Nasi Campur
Also known as:
es - Spanish: Nasi campur
eu - Basque: Nasi campur
fr - French: Nasi campur
id - Indonesian: Nasi campur
ja - Japanese: ナシチャンプル
jv - Javanese: Sega campur
ko - Korean: 나시 참푸르
ms - Malay: Nasi campur
nl - Dutch: Nasi rames
th - Thai: นาซีจัมปูร์
uk - Ukrainian: Насі кампур
Category: rice (mixed rice)
Cuisine: Indonesian
Associated cuisines: Indonesian
Area: Indonesia
Countries: Indonesia
Region: South Eastern Asia

The dish of a scoop of white rice accompanied by small portions of several other dishes, which includes meats, Vegetable, peanuts, eggs, and fried-shrimp krupuk.

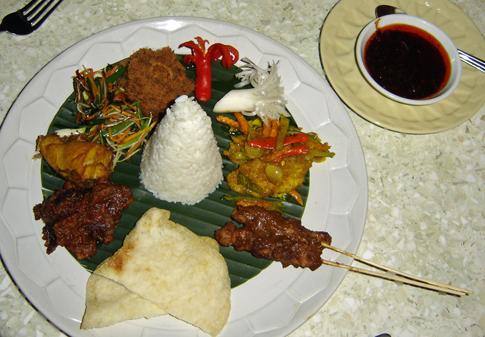
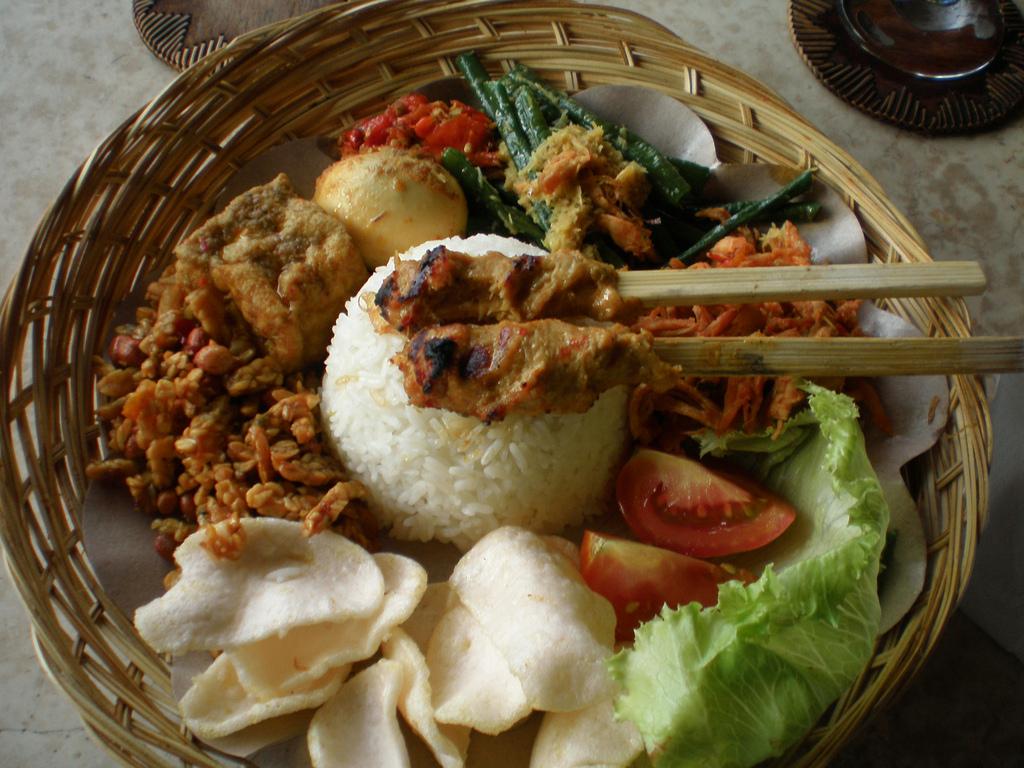
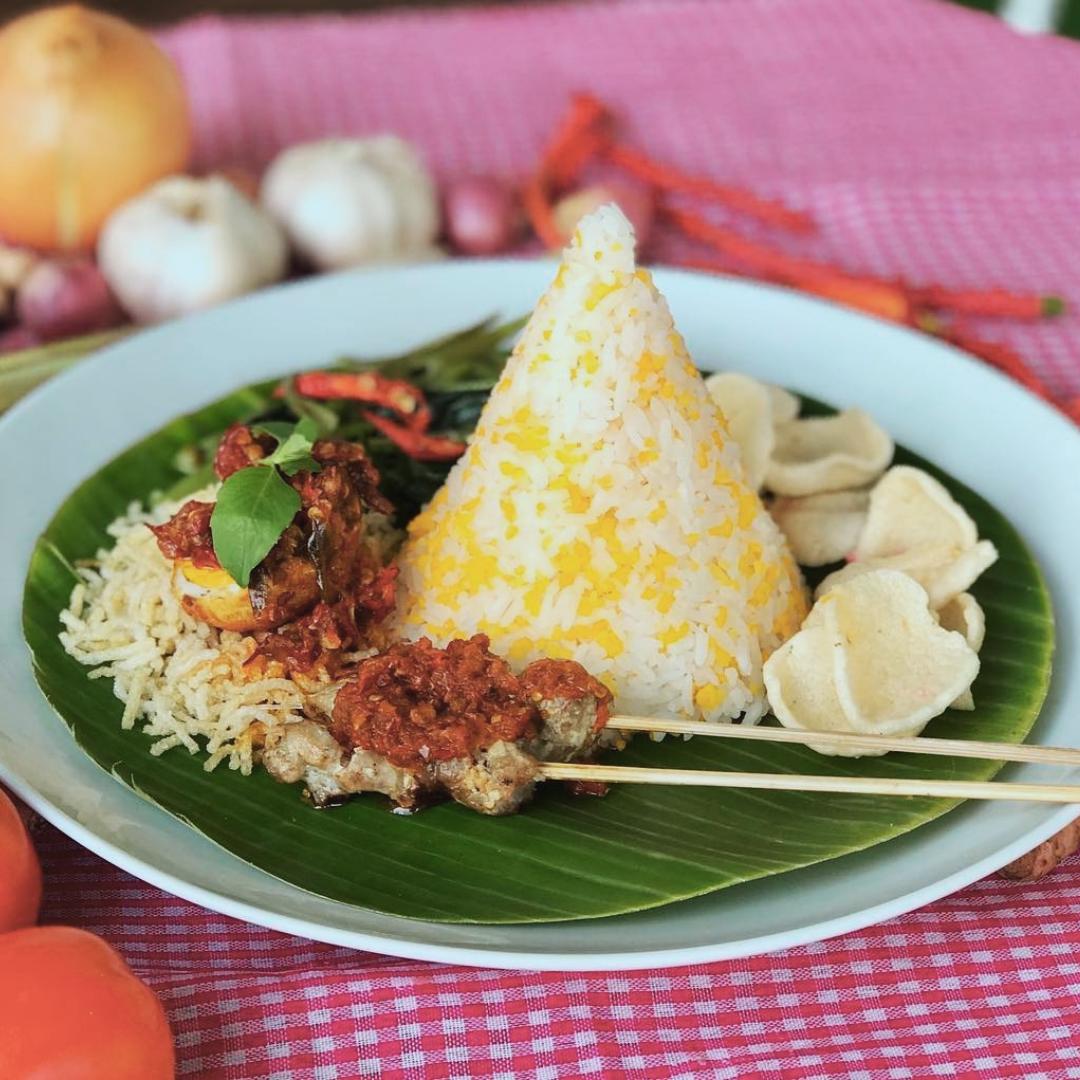
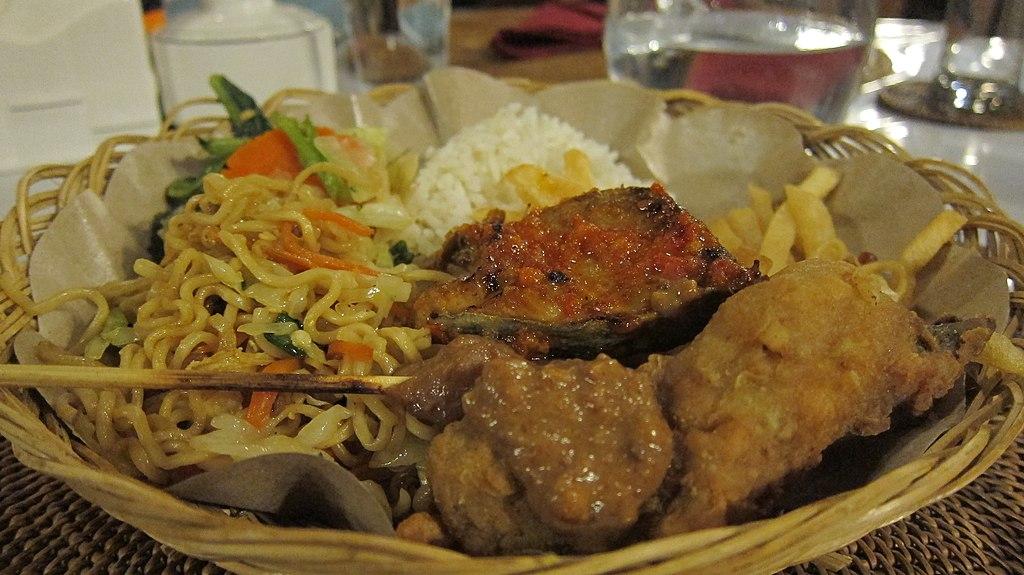
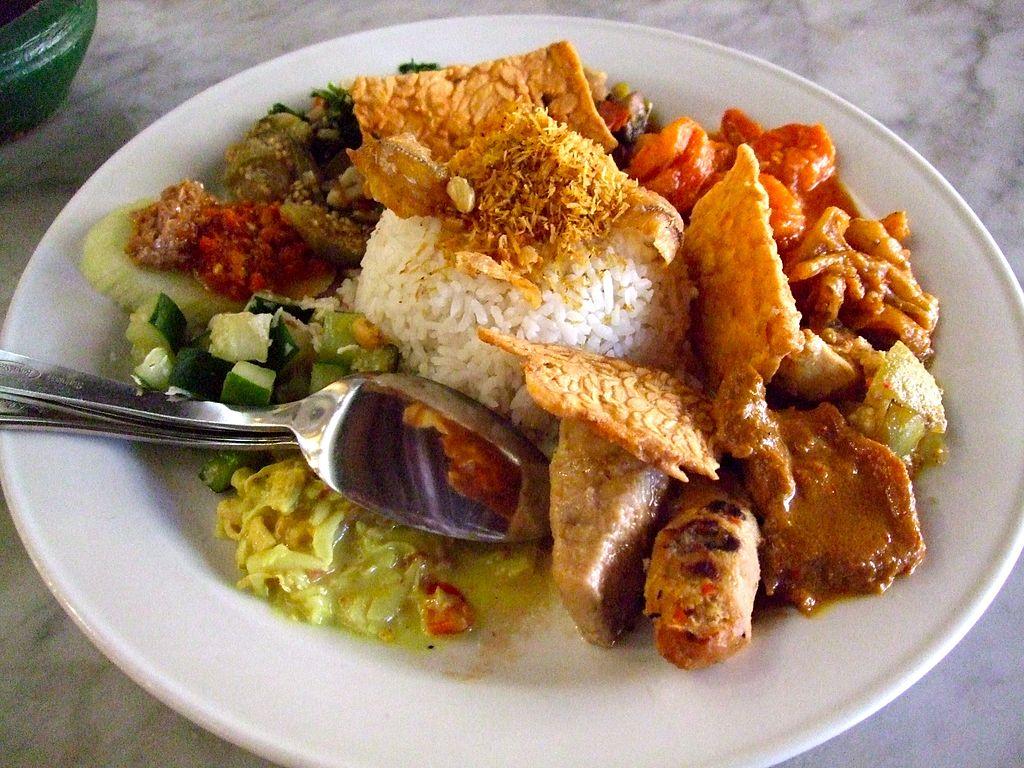
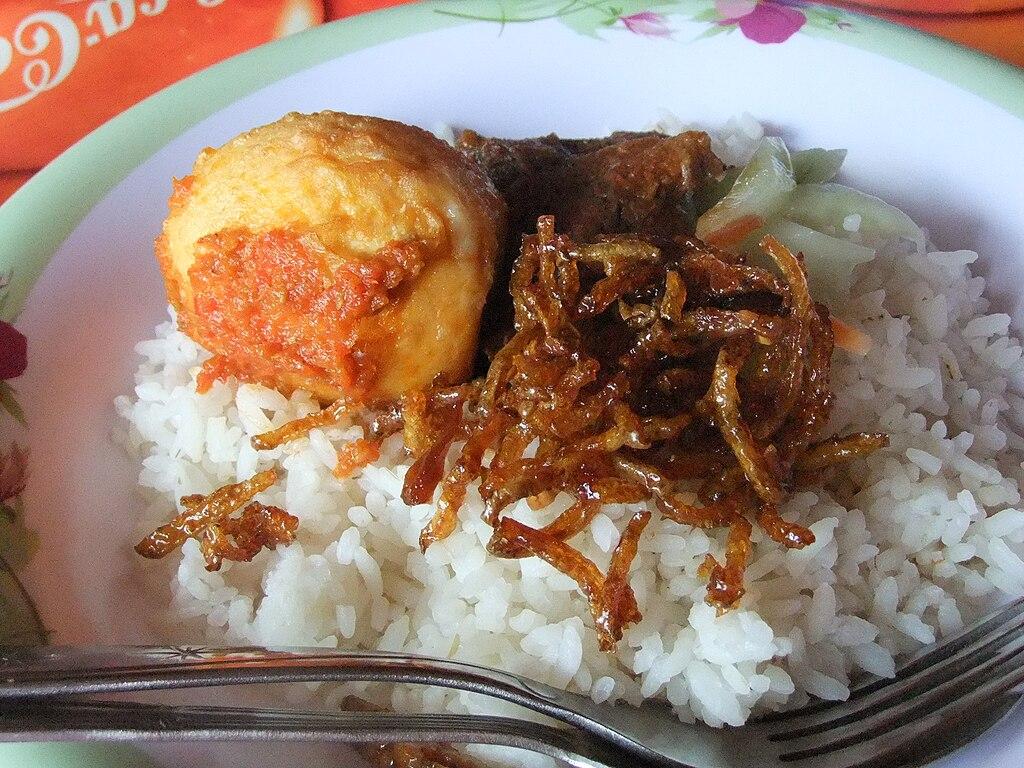
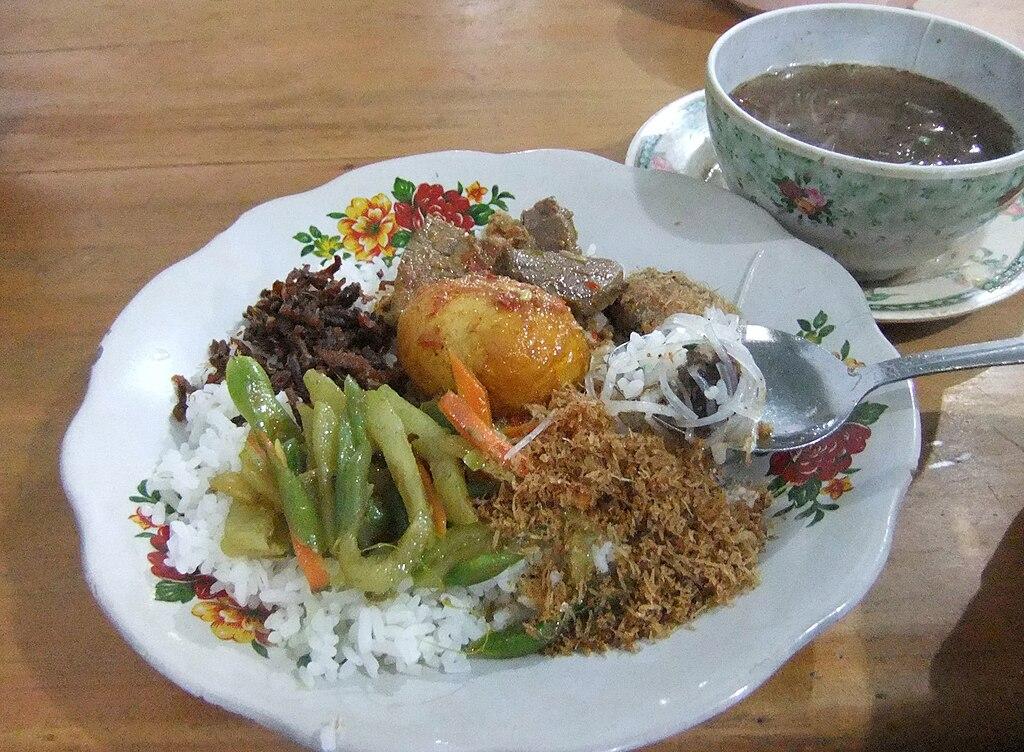
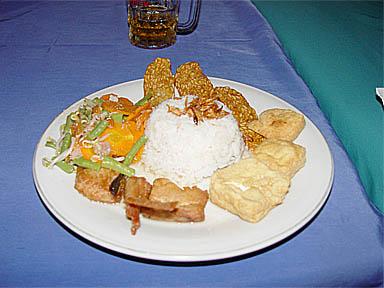